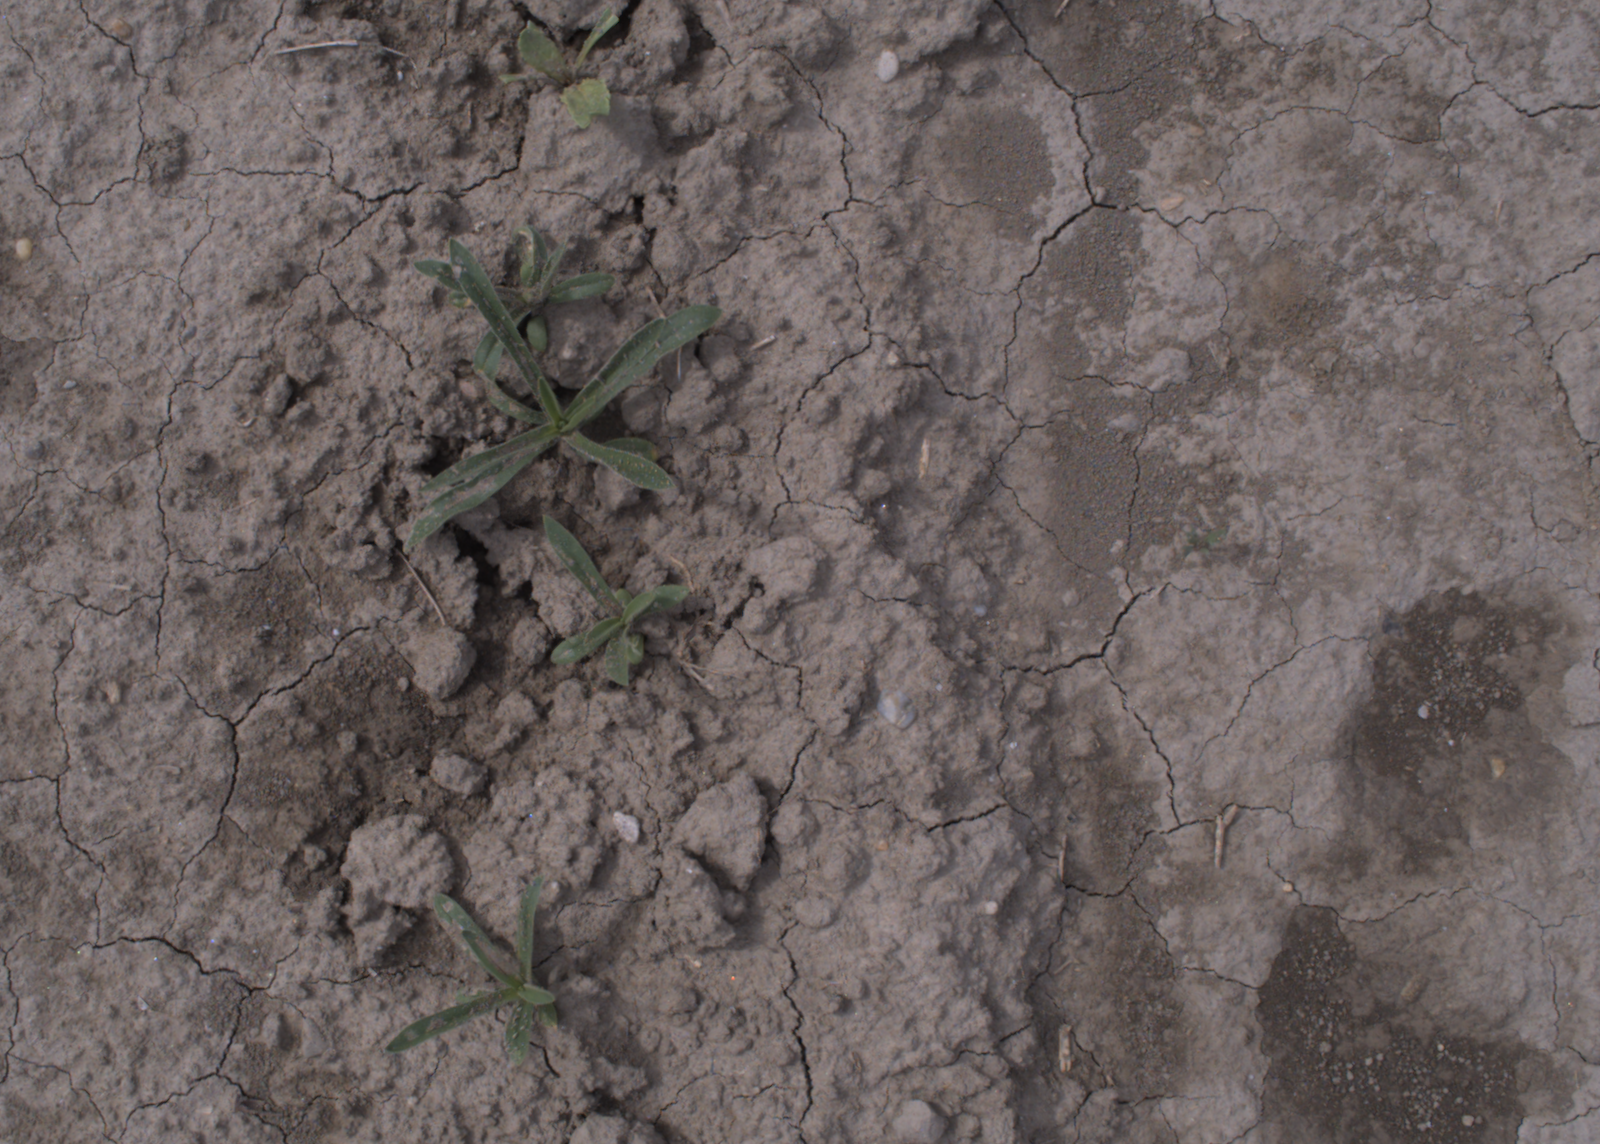
Capture date: 24.08.2020 10:49:41
Weather: mixed
Wind: medium
Seeding date: 21.07.2020
Plant canopy height (mm): 910